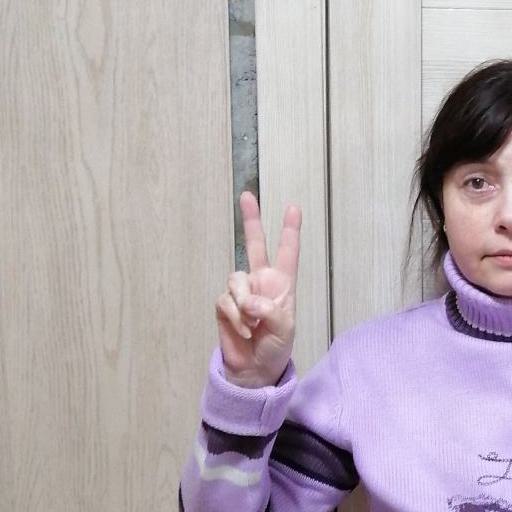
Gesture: peace